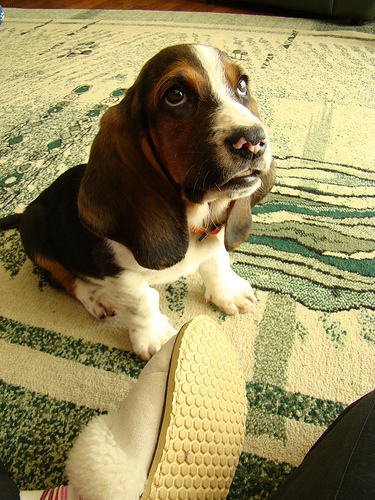
Breed: basset